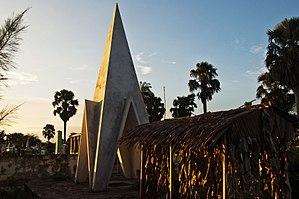
Mausolée de Din Ngosso Bonapriso, Douala This is a photo of a monument in Cameroon identified by the ID LT30
La ville de Douala, capitale économique du Cameroun, compte environ 120 quartiers répartis en 6 arrondissements. Chaque quartier est en soi une ville dans la ville.